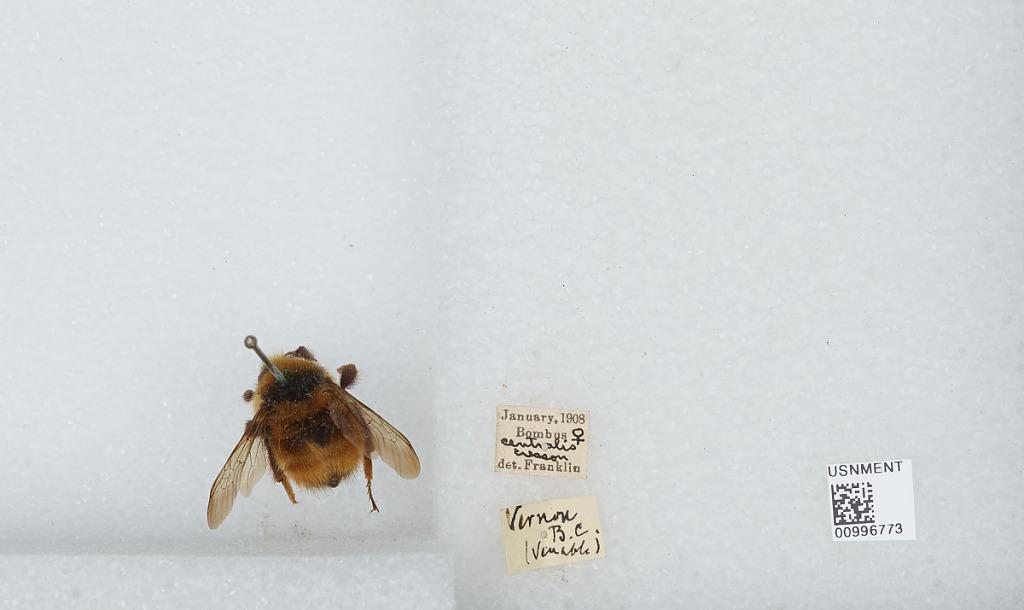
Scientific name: Bombus (Pyrobombus) centralis Cresson
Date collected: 1908-1-
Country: Canada
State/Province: British Columbia
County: North Okanagan
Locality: Vernon (Venable)
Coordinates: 50.2667, -119.272
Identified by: Franklin